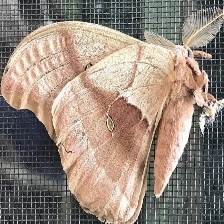
Species: POLYPHEMUS MOTH